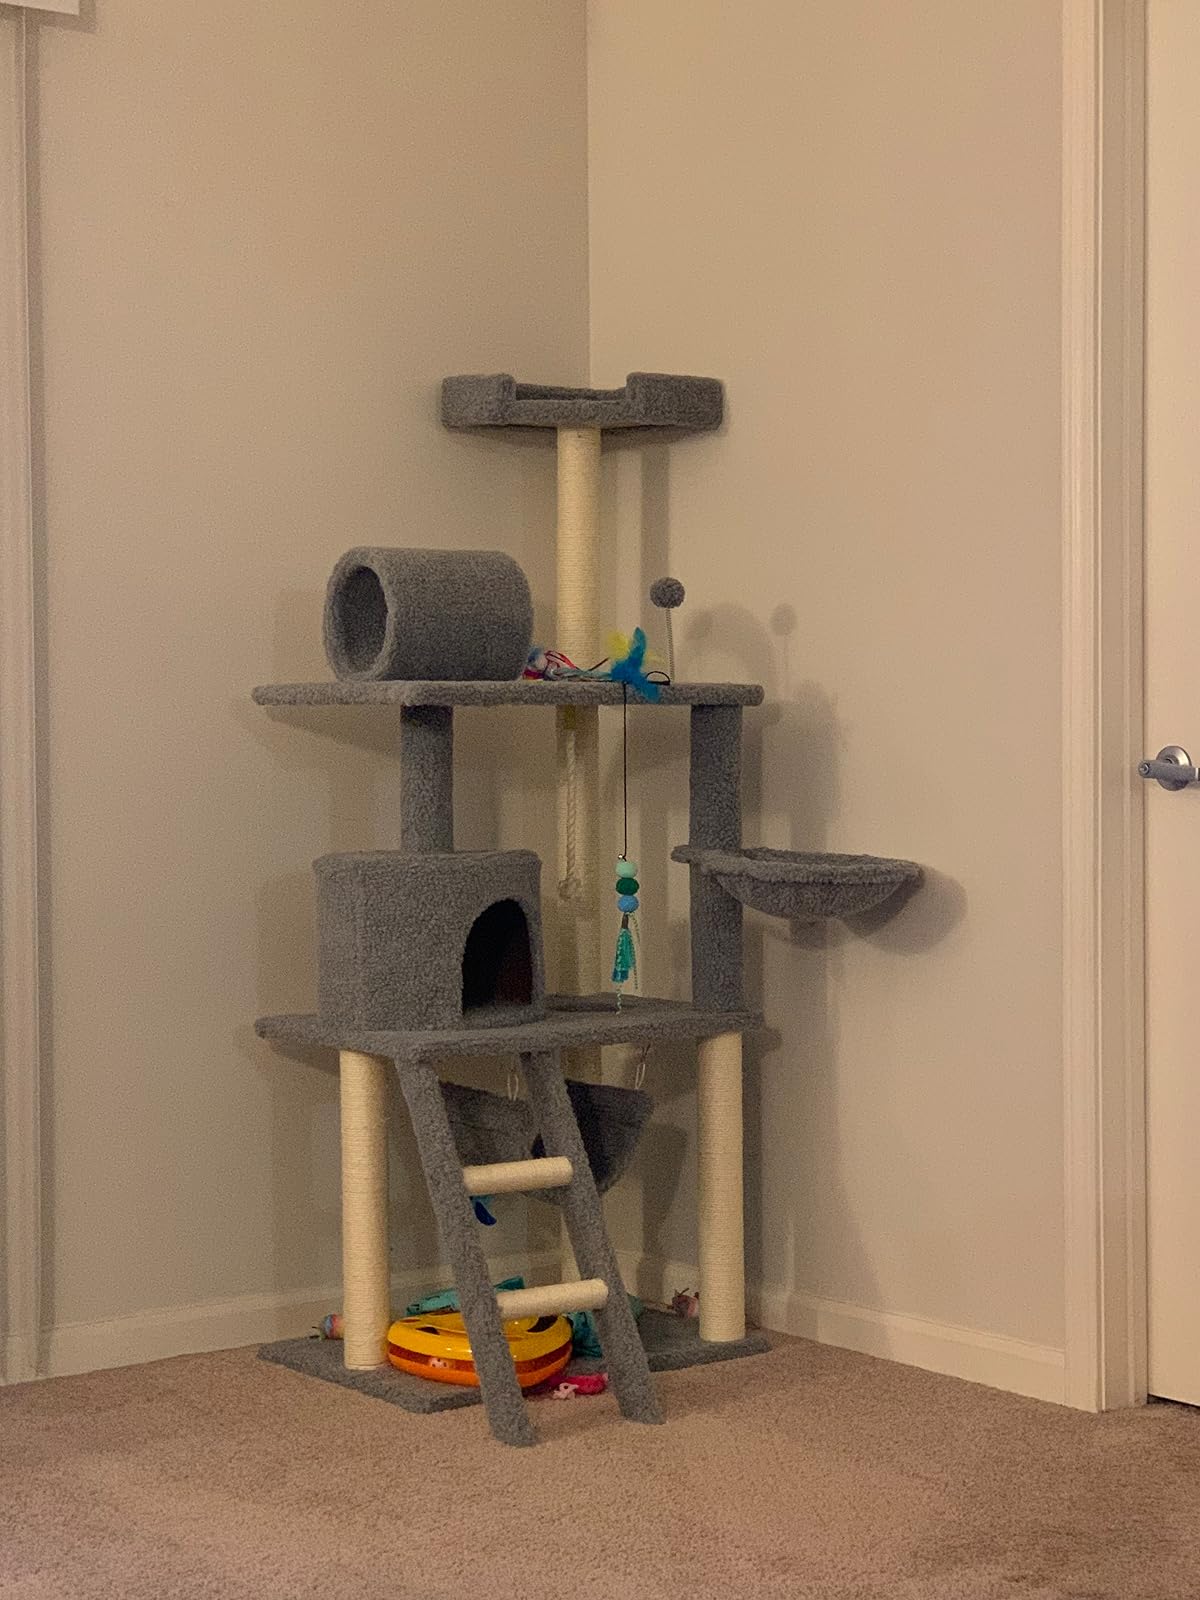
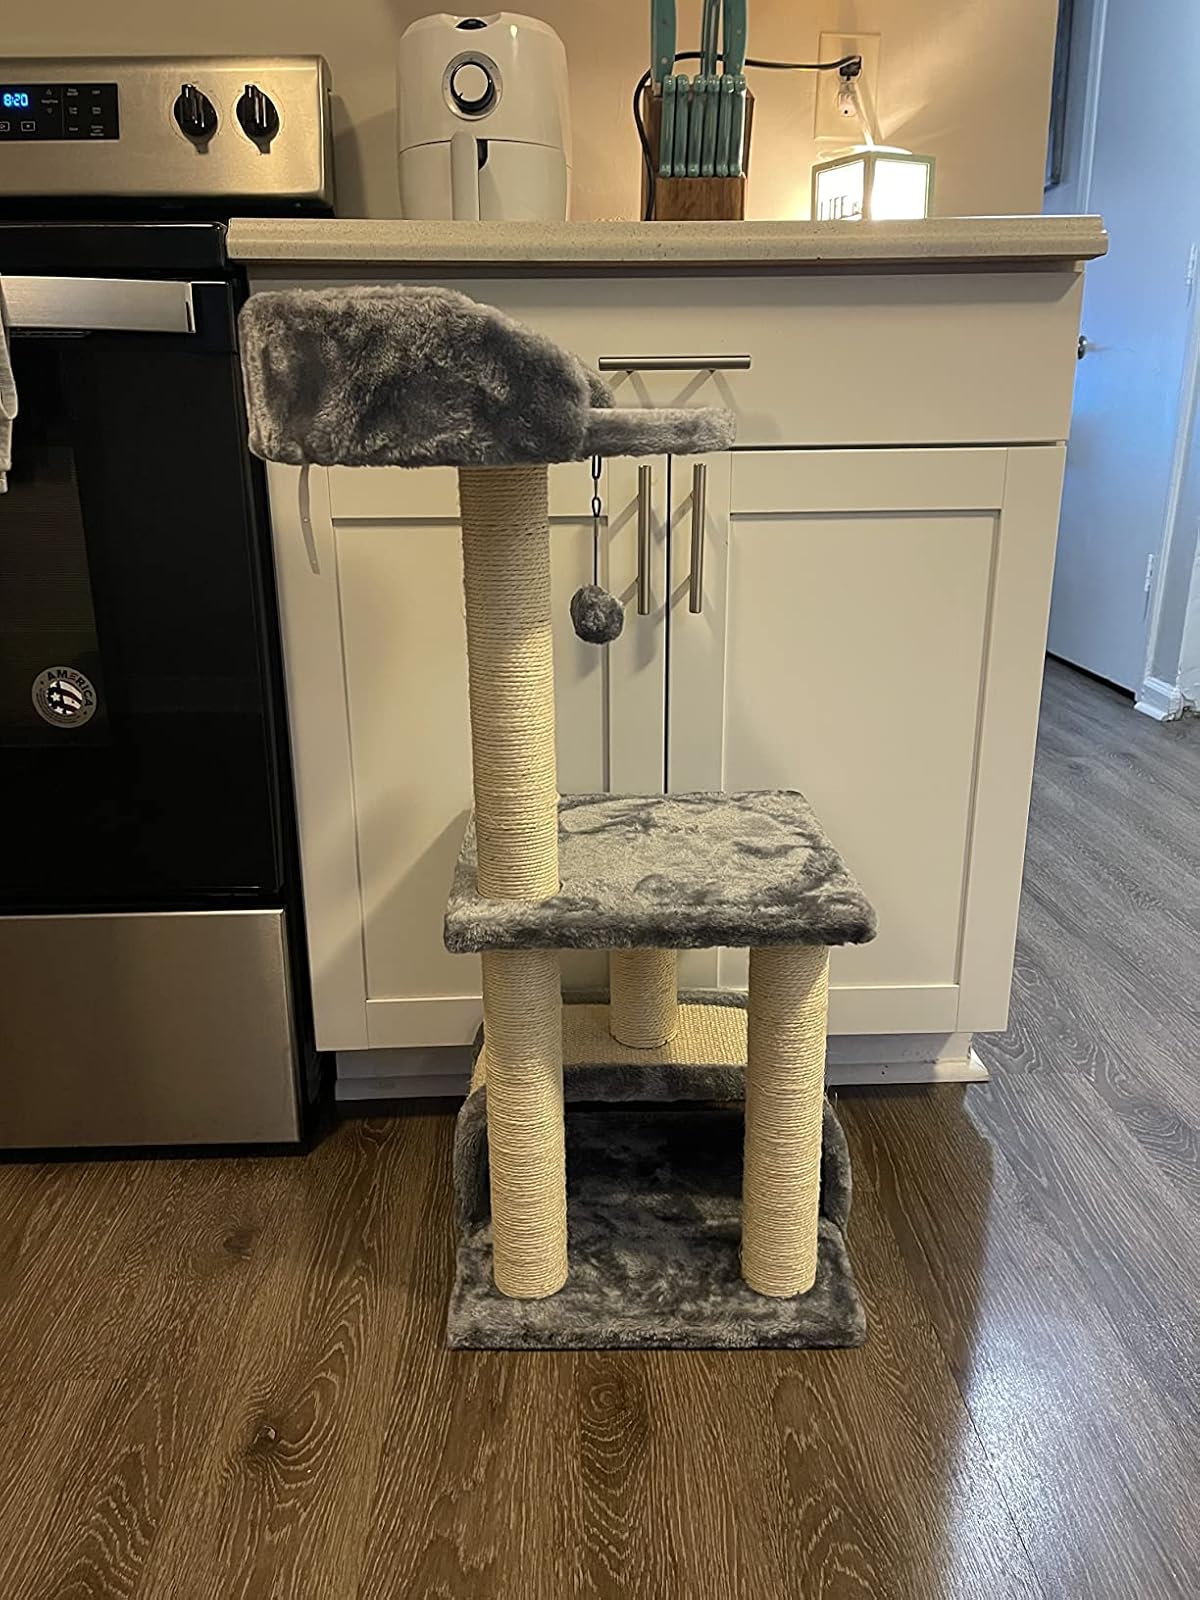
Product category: items_cat tree
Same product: no